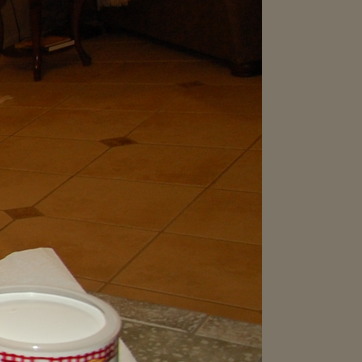
Material: tile